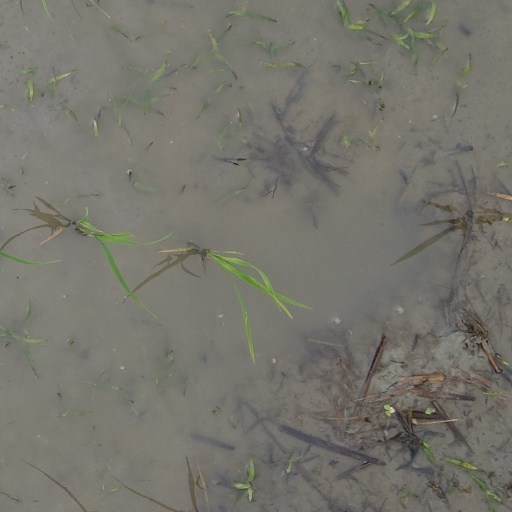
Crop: rice